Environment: real
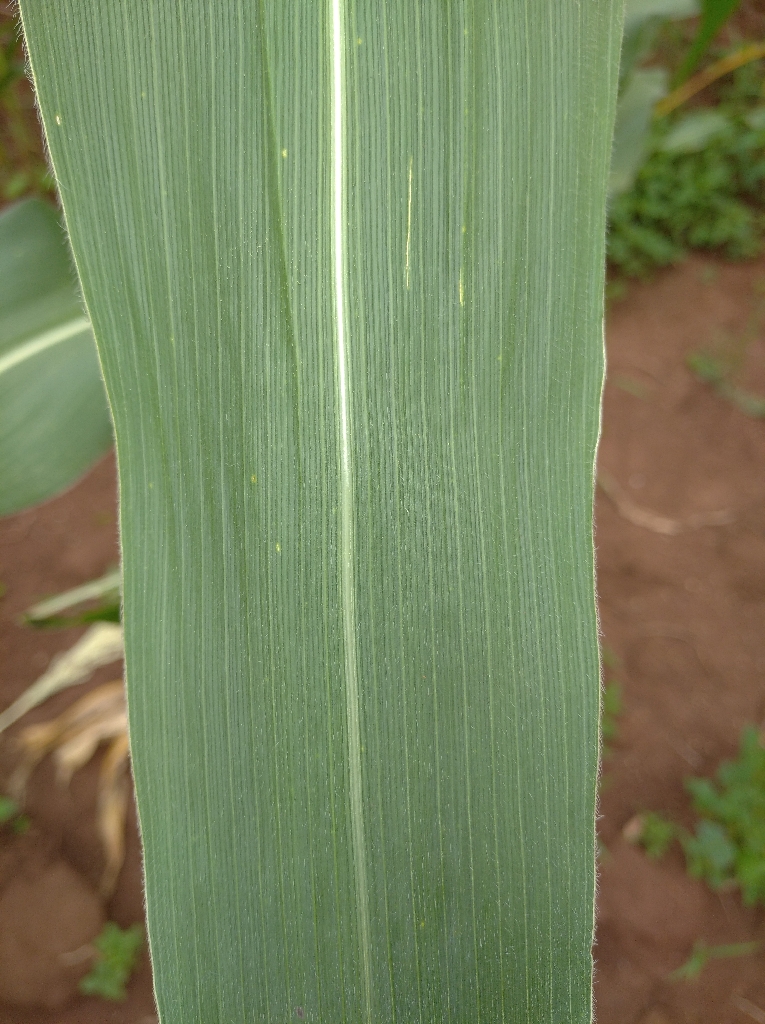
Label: healthy